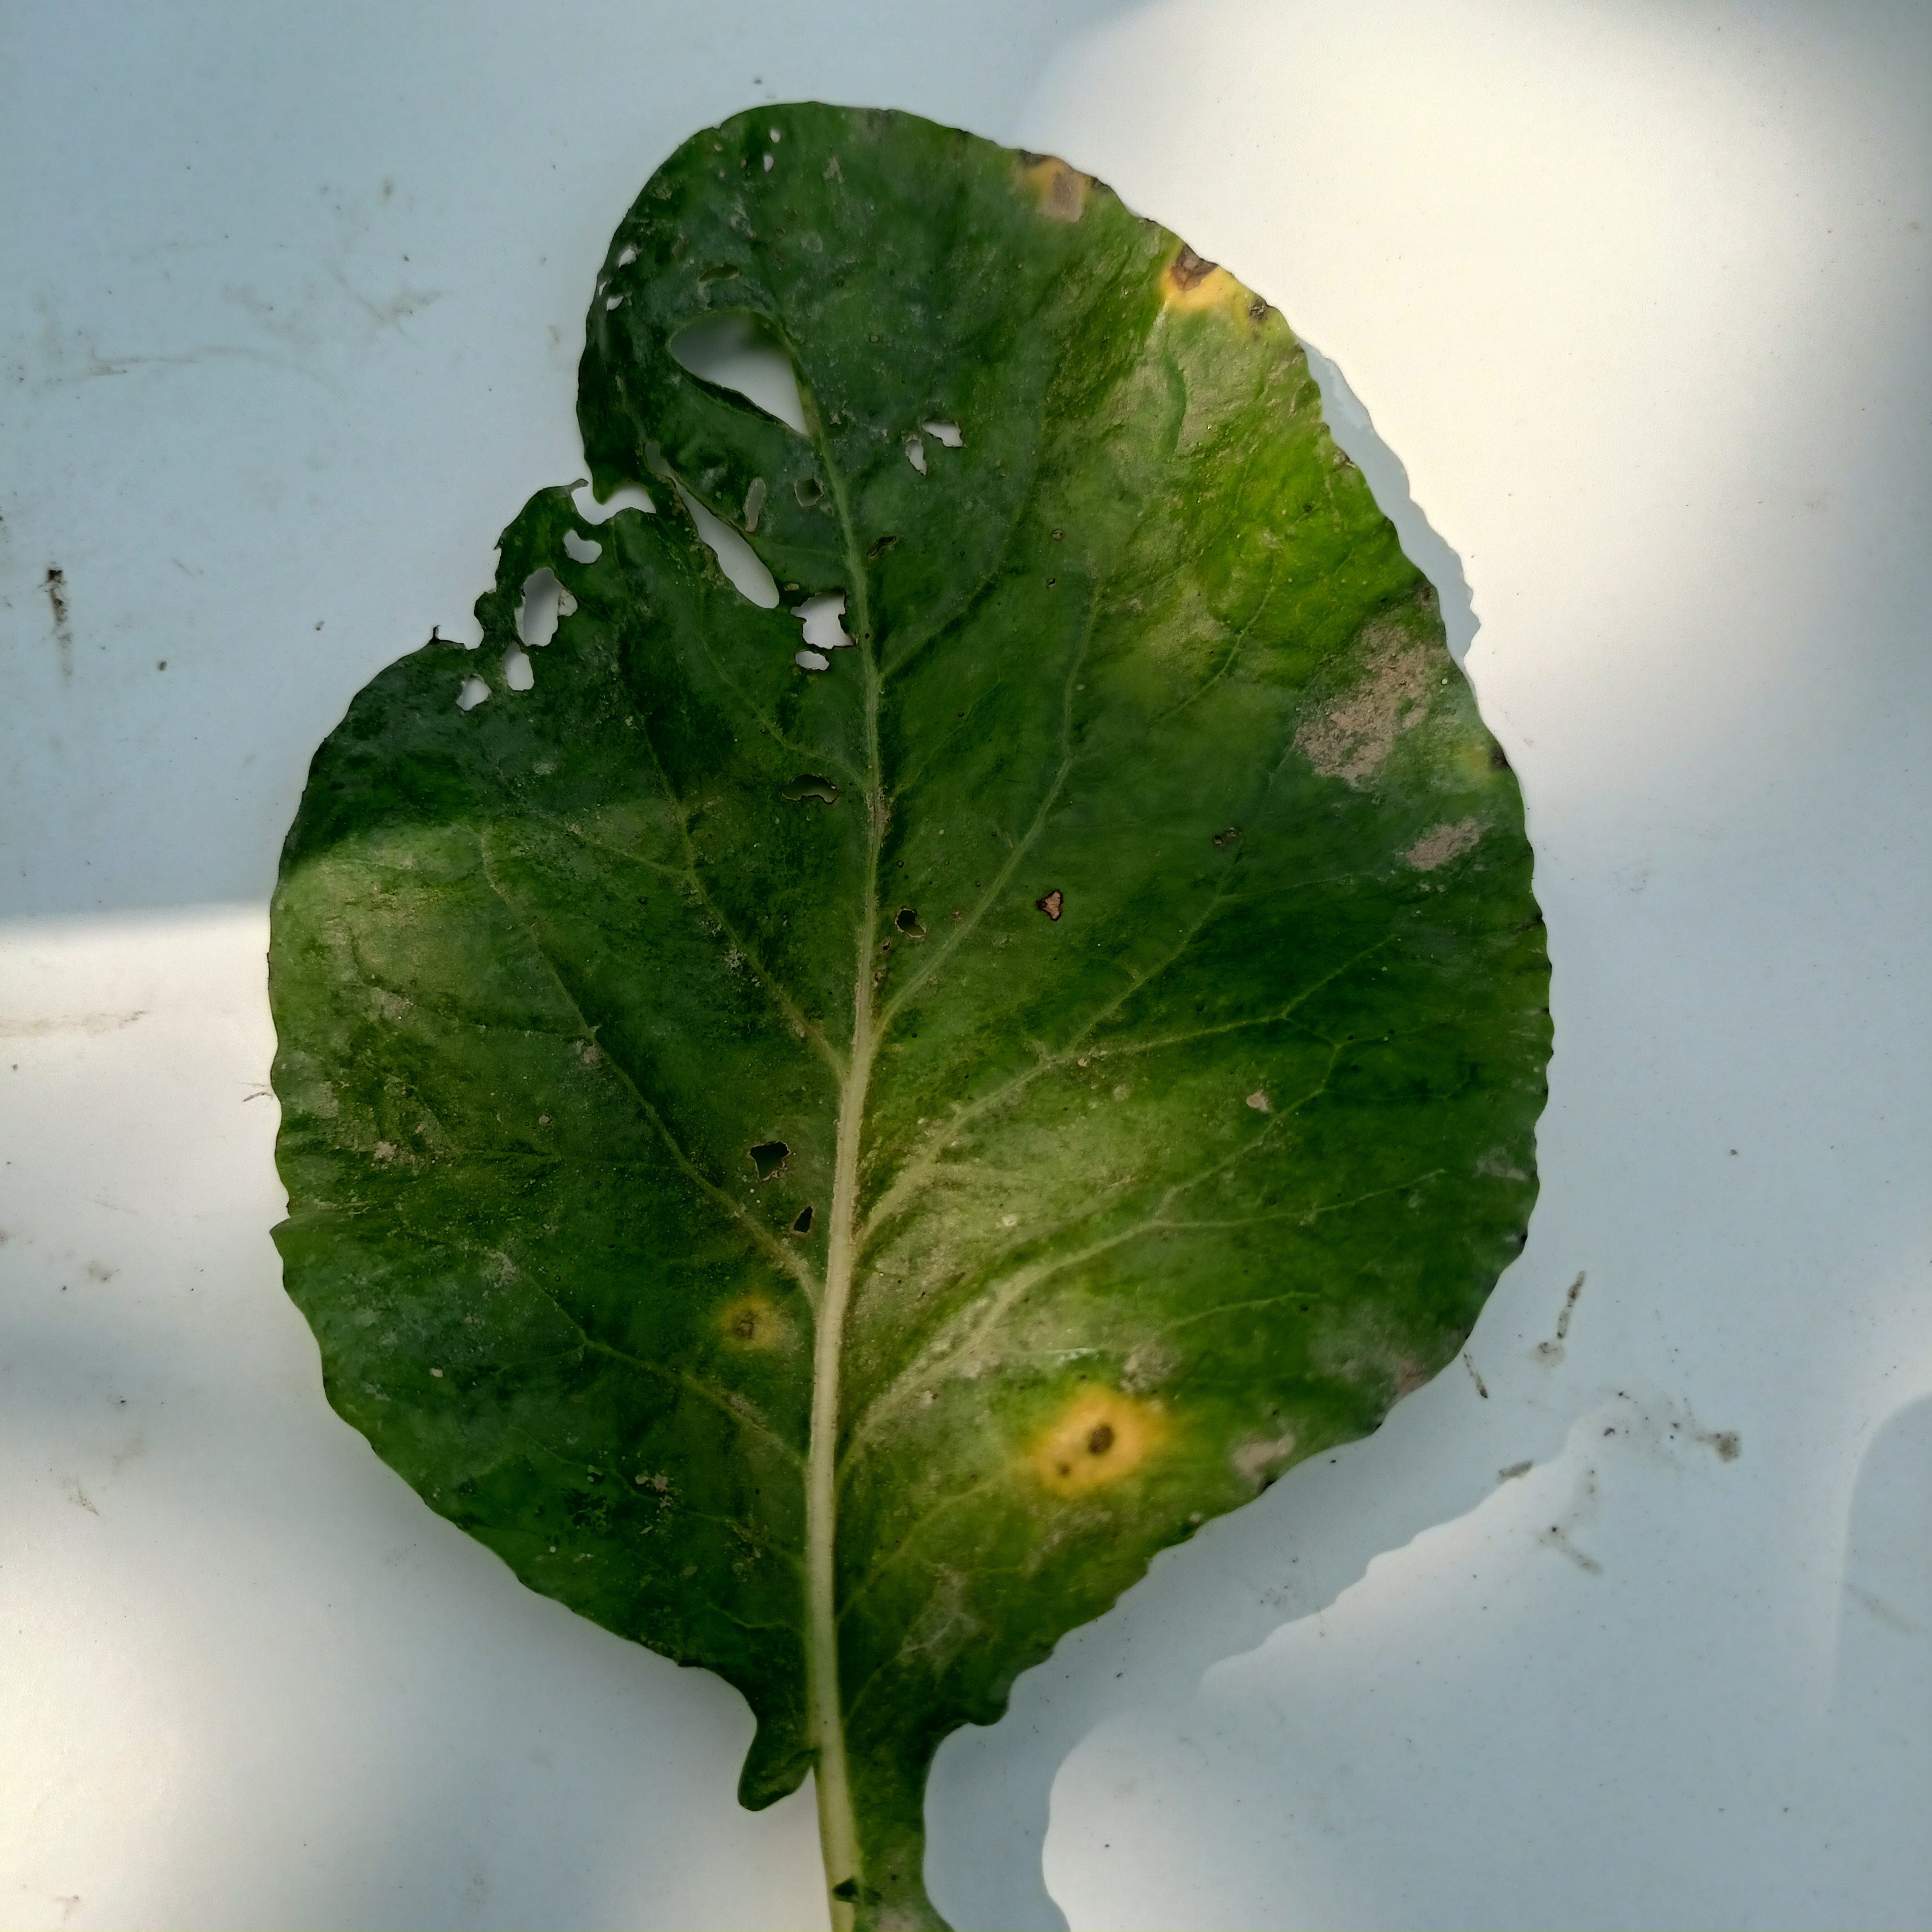
Label: Black Rot